Society for Protection of Animal Rights in Egypt

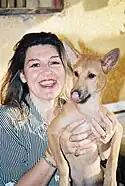
Amina Tharwat Abaza holding a street dog

Society for the Protection of Animal Rights in Egypt, or S.P.A.R.E., is a non-profit animal welfare organization in Egypt. It was founded by Amina Abaza and Dina Zulfikar in 2001. It is the first animal welfare organization in Egypt to address the situation of all animals, including dogs, cats, and donkeys.